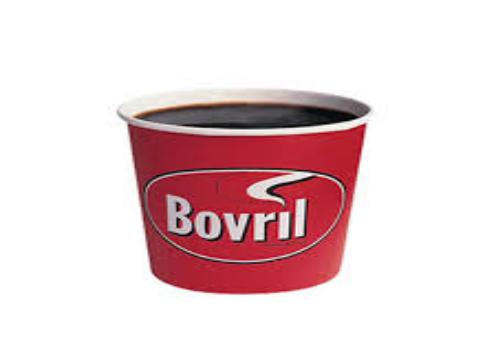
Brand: Bovril
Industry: Food